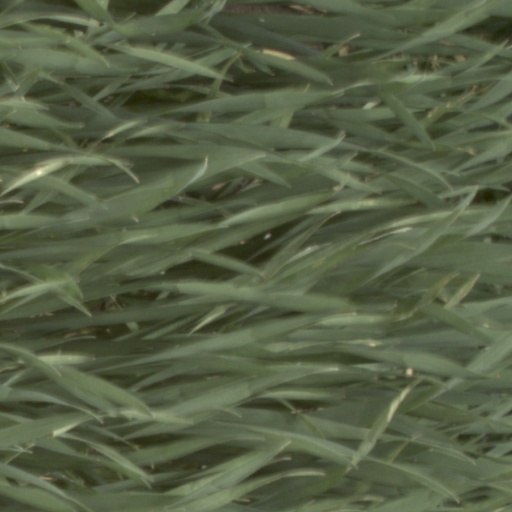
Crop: wheat